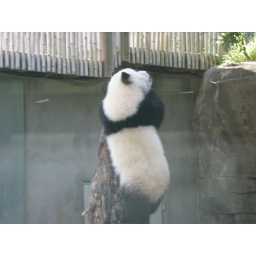
Look at that cute bear in that tree :)